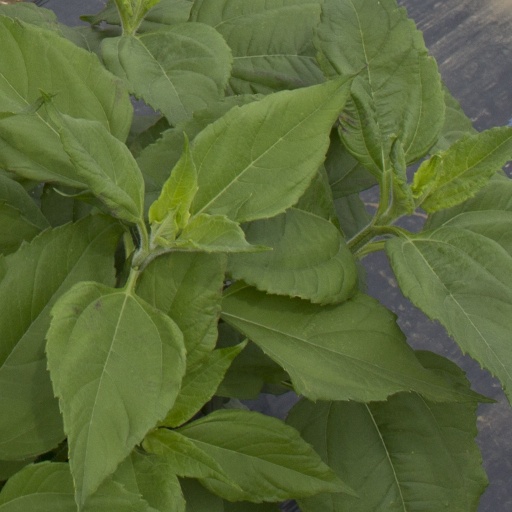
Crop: Jerusalem artichoke